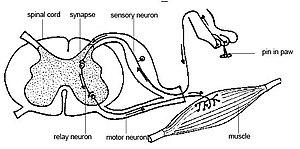
La douleur chez les animaux désigne la capacité des êtres vivants non humain à souffrir. Chez les humains, la douleur est une expérience sensorielle et émotionnelle désagréable associée à des dommages réels ou potentiels. Le fait que d'autres animaux que l'homme ressentent aussi la douleur a longtemps été un sujet de controverses. La souffrance étant un processus subjectif, la question de la mesure objective n’est pas résolue.